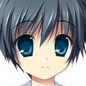
Portrait style: Anime Portrait